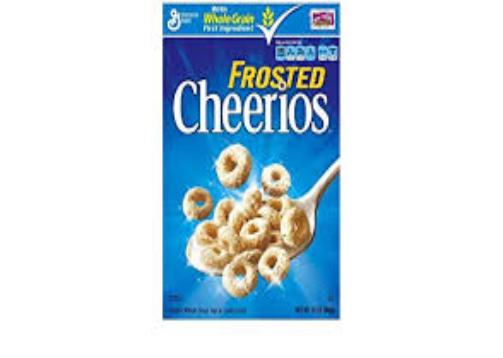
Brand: Frosted Cheerios
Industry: Food